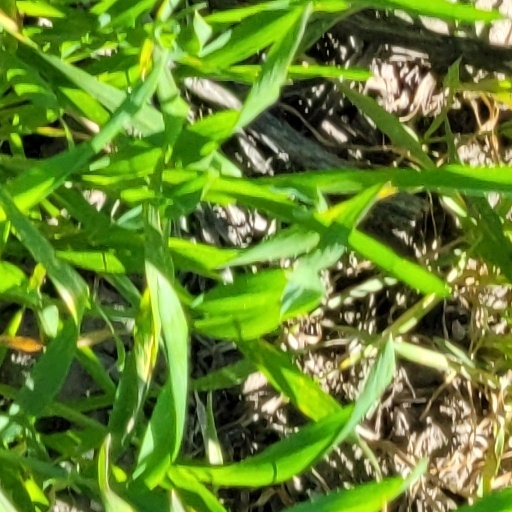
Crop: wheat